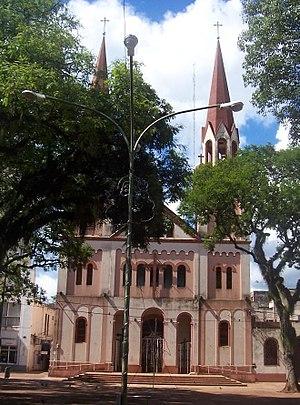
Posadas est une ville d'Argentine et la capitale de la province de Misiones ainsi que le chef-lieu du département Capital de la province. Elle est construite sur la rive gauche du grand fleuve Paraná, au sud-ouest de la province et face à la ville paraguayenne d'Encarnación.
La province de Misiones est une province d'Argentine située dans le nord-est du pays. Elle est bordée à l'ouest par le Paraguay, à l'est du nord au sud par le Brésil et au sud-ouest par la province de Corrientes.
Le diocèse de Posadas est un siège de l'Église catholique en Argentine. Il est tenu depuis l'an 2000 par Mᵍʳ Juan Rubén Martinez à la cathédrale Saint-Joseph de Posadas.